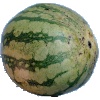
Label: Watermelon 1